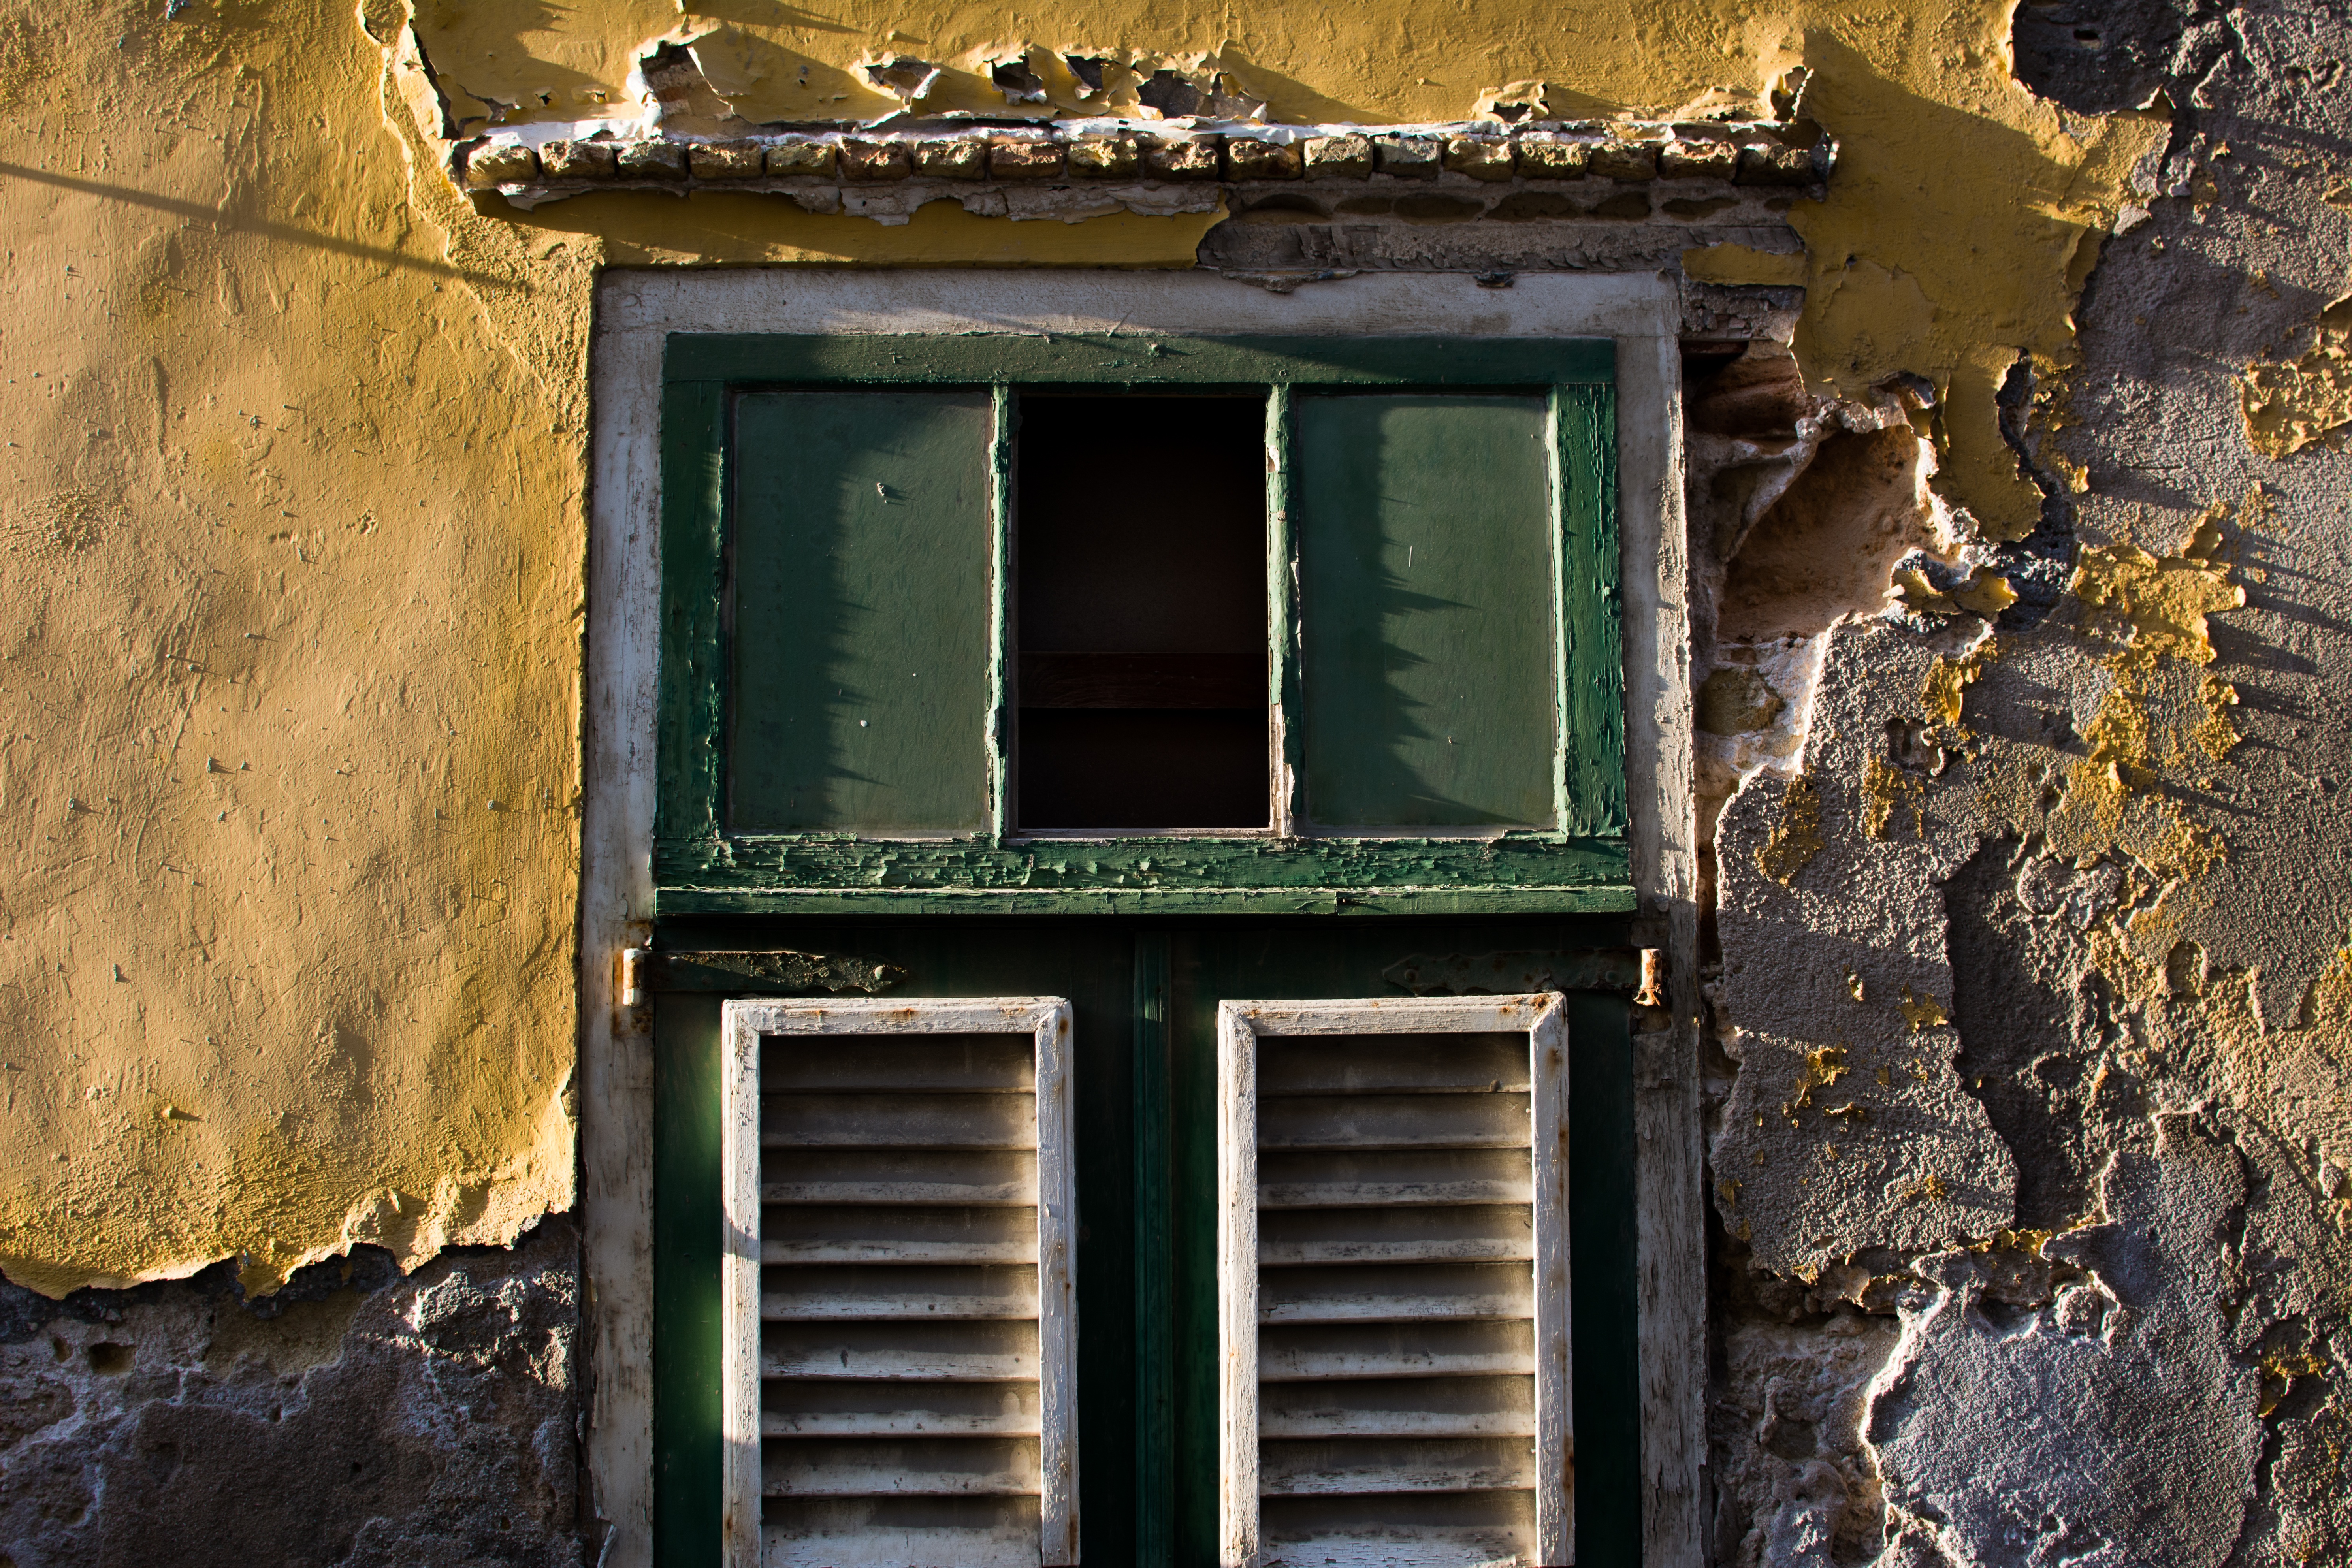
wood, vintage, retro, house, window, building, old, home, urban, wall, color, facade, abandoned, decay, concrete, shutters, ruins, damaged, aged, flaking, urban area, ancient history, pained